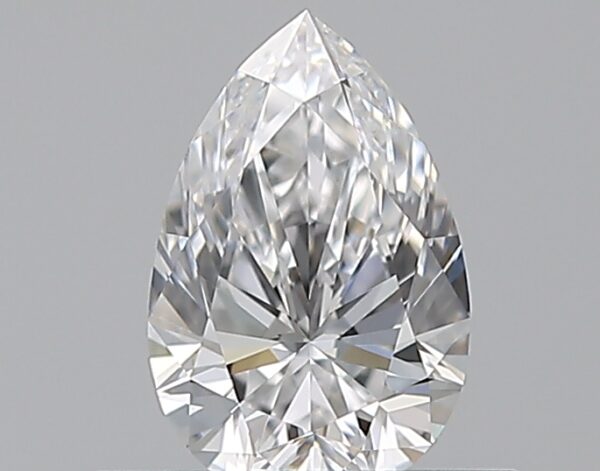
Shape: pear
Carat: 0.5
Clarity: VVS2
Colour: D
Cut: EX
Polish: EX
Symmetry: EX
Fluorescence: F
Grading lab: GIA
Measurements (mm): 6.68 x 4.4 x 2.77